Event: Nepal Earthquake
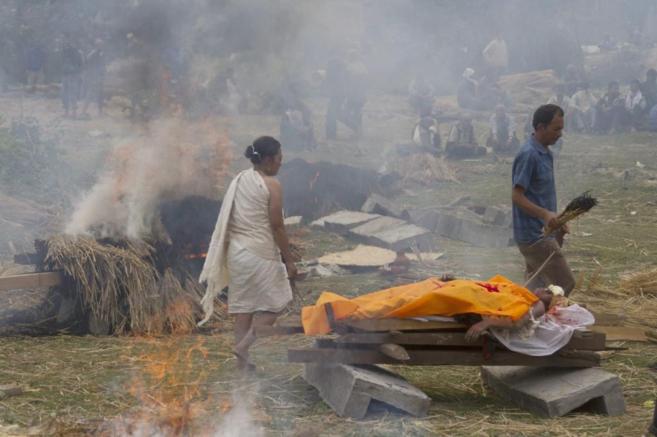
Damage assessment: damage